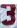
Number: 3